Old Braeswood, Houston

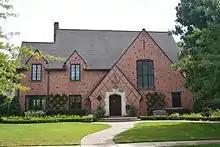
This 1935 Tudor house is at 2341 Blue Bonnet Blvd.

Old Braeswood was under way by 1927 with the sale of 456 acres to Braeswood Corporation by John J. Kirby. The intent of Braeswood Corporation was to create a garden suburb of country houses along South Main Street, with deed restrictions to protect the integrity of the neighborhood. The plan of the neighborhood was designed by Hare and Hare, the Kansas City landscape architects responsible for many garden suburbs across the country. Braeswood Corporation retained local architects to design houses, primarily in the English manorial style, selling the first house to Braeswood Corporation board member and former Texas Governor William Hobby in 1929.